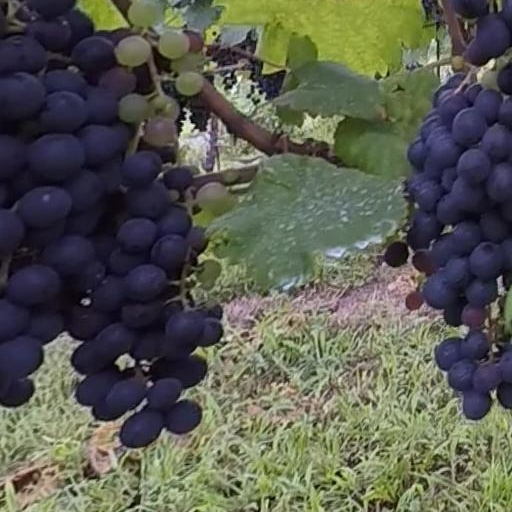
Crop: grape